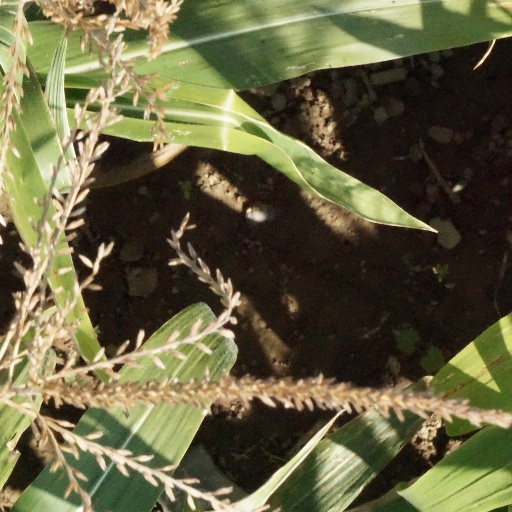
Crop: maize; corn